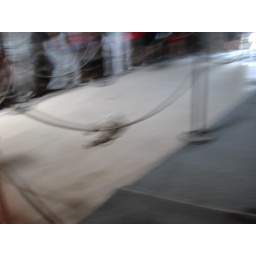
There was a stray Pompeiian dog laying in the middle of the floor at the baths